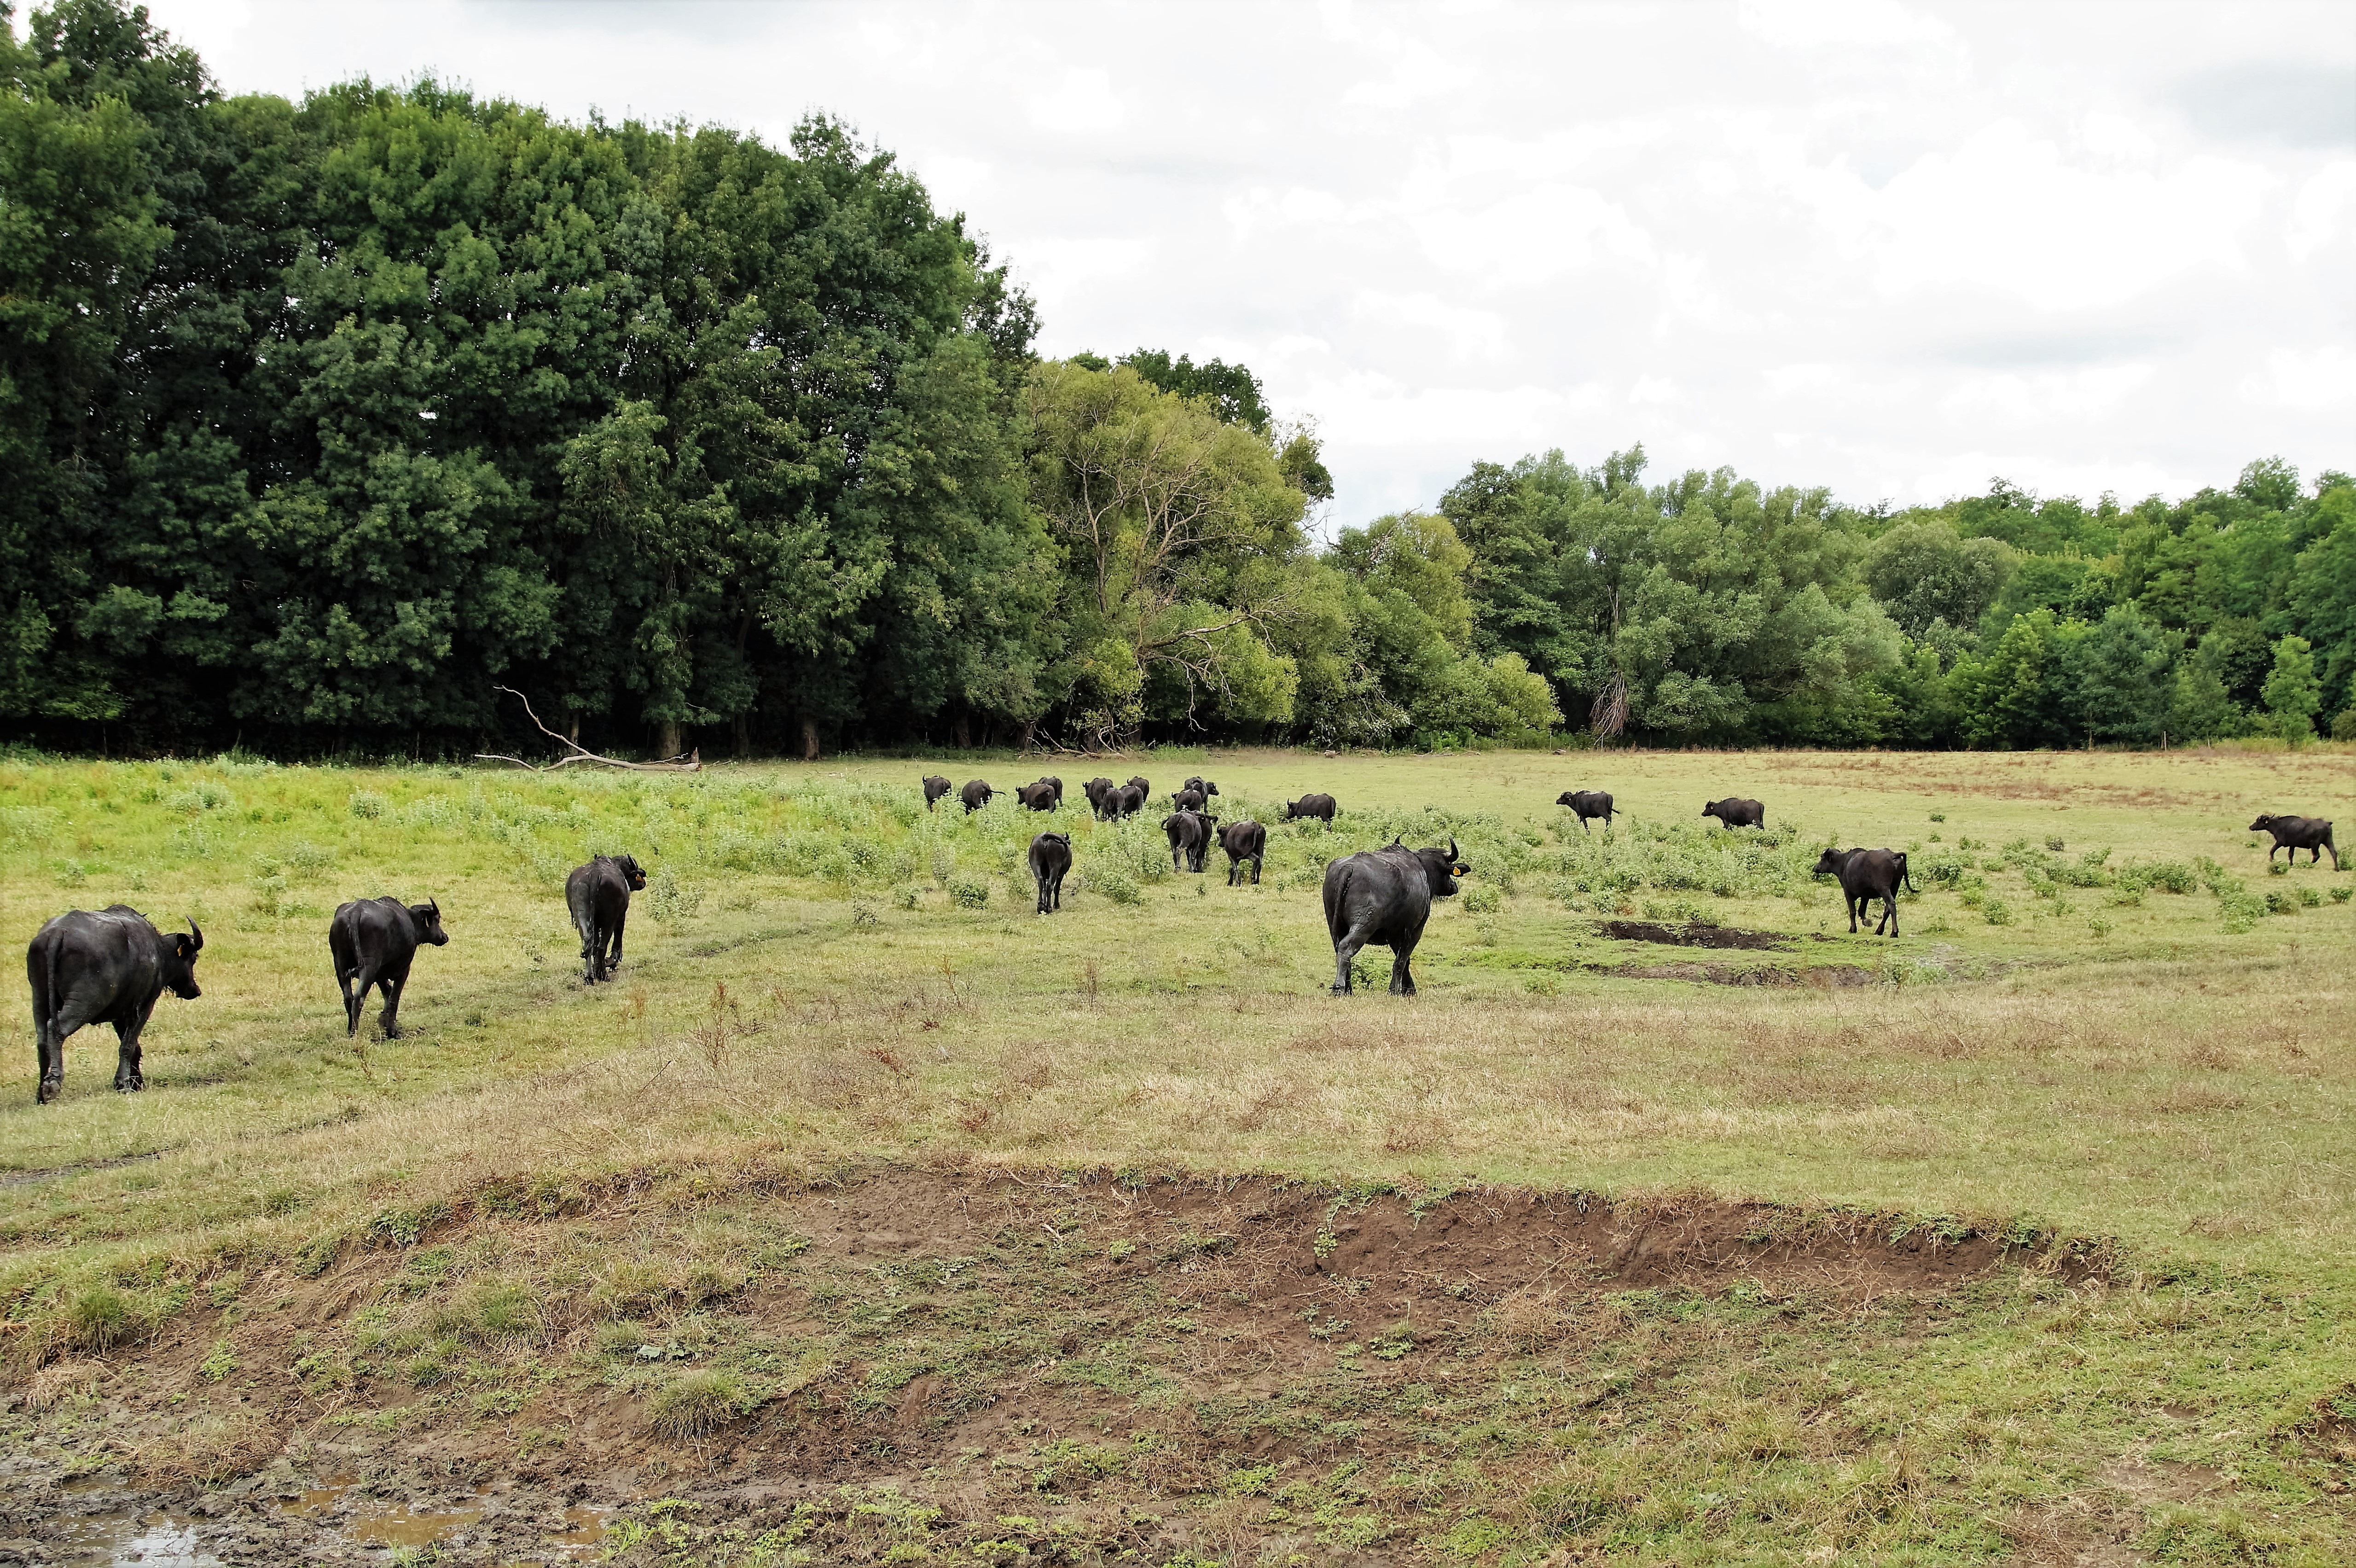
field, farm, meadow, prairie, wildlife, herd, pasture, grazing, ranch, savanna, plain, grassland, hungary, habitat, buffalo, ecosystem, steppe, rural area, puszta, cattle like mammal